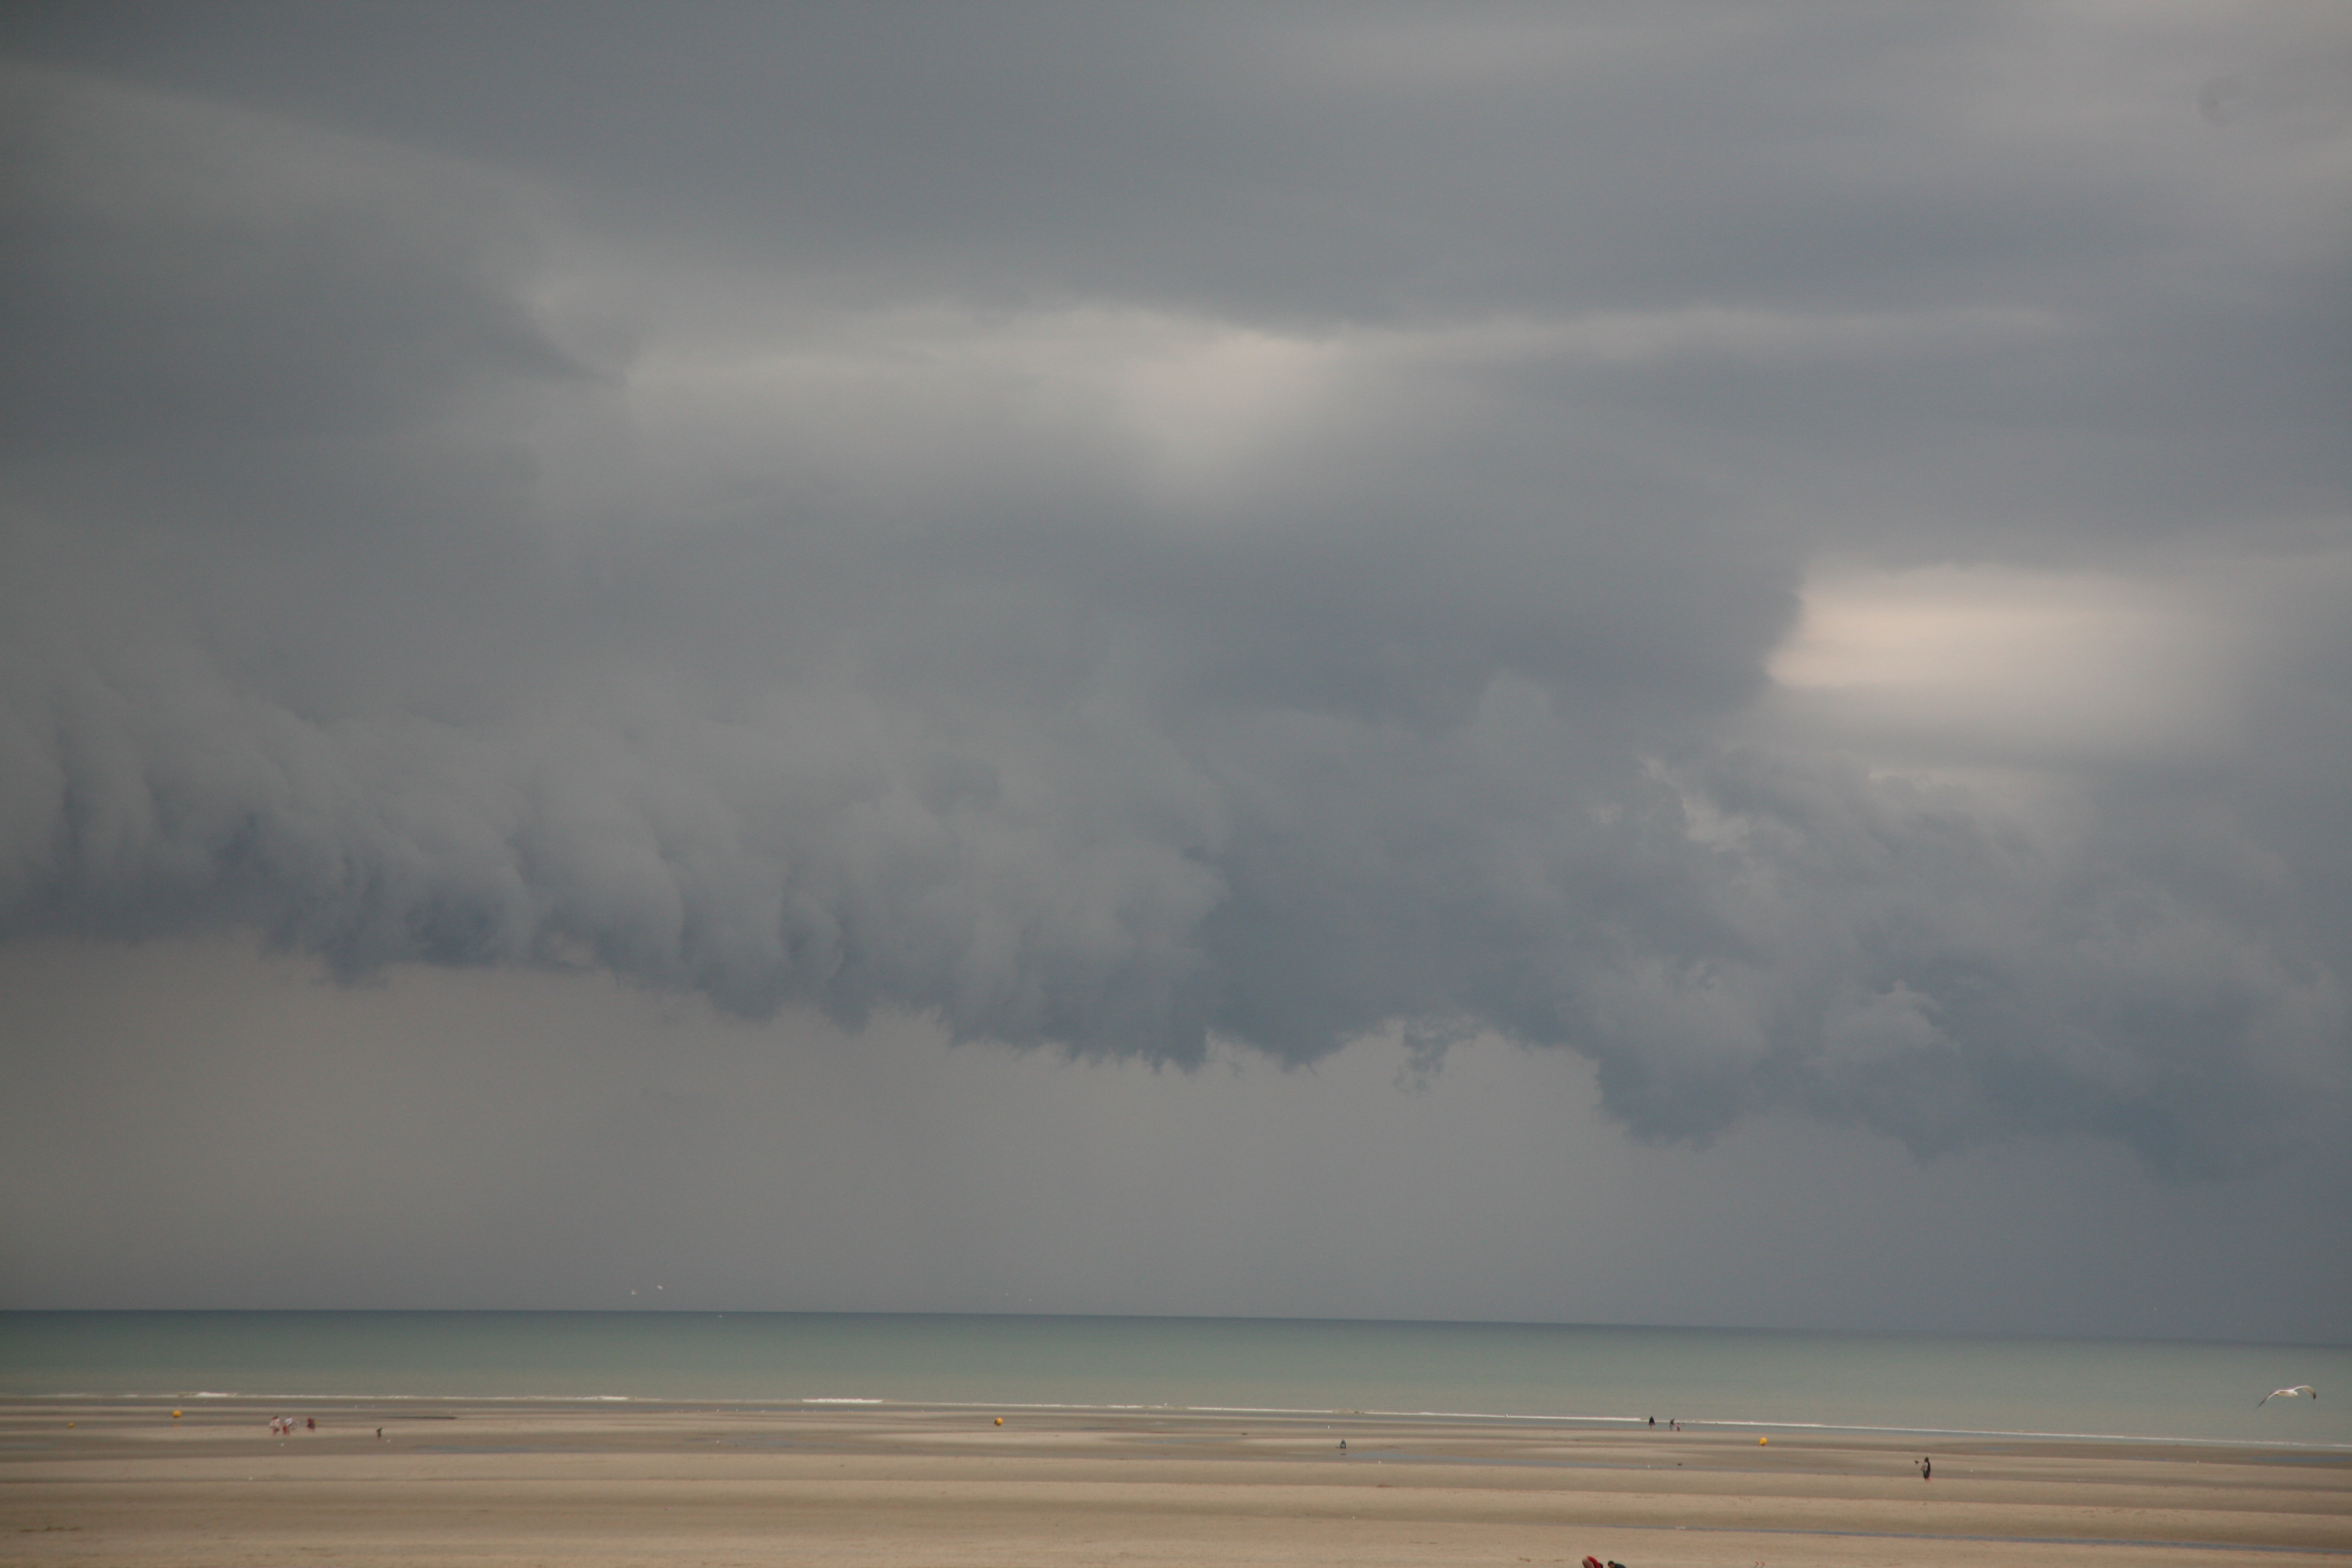
sea, ocean, horizon, cloud, sky, wave, atmosphere, france, weather, storm, thunderstorm, francia, frankreich, pasdecalais, cotedopale, berck, berckplage, meteorological phenomenon, atmospheric phenomenon, wind wave